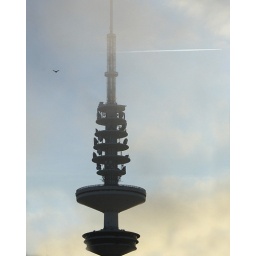
the television tower of hamburg in the morning sky. to get the bird and the jet was quite fortuitous